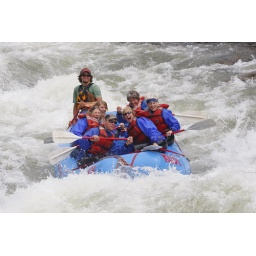
On our last full day in Colarado we went white water rafting. Yes, the water was cold!